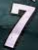
Number: 7